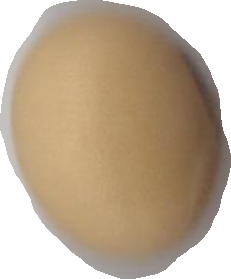
Variety: Anjasmoro